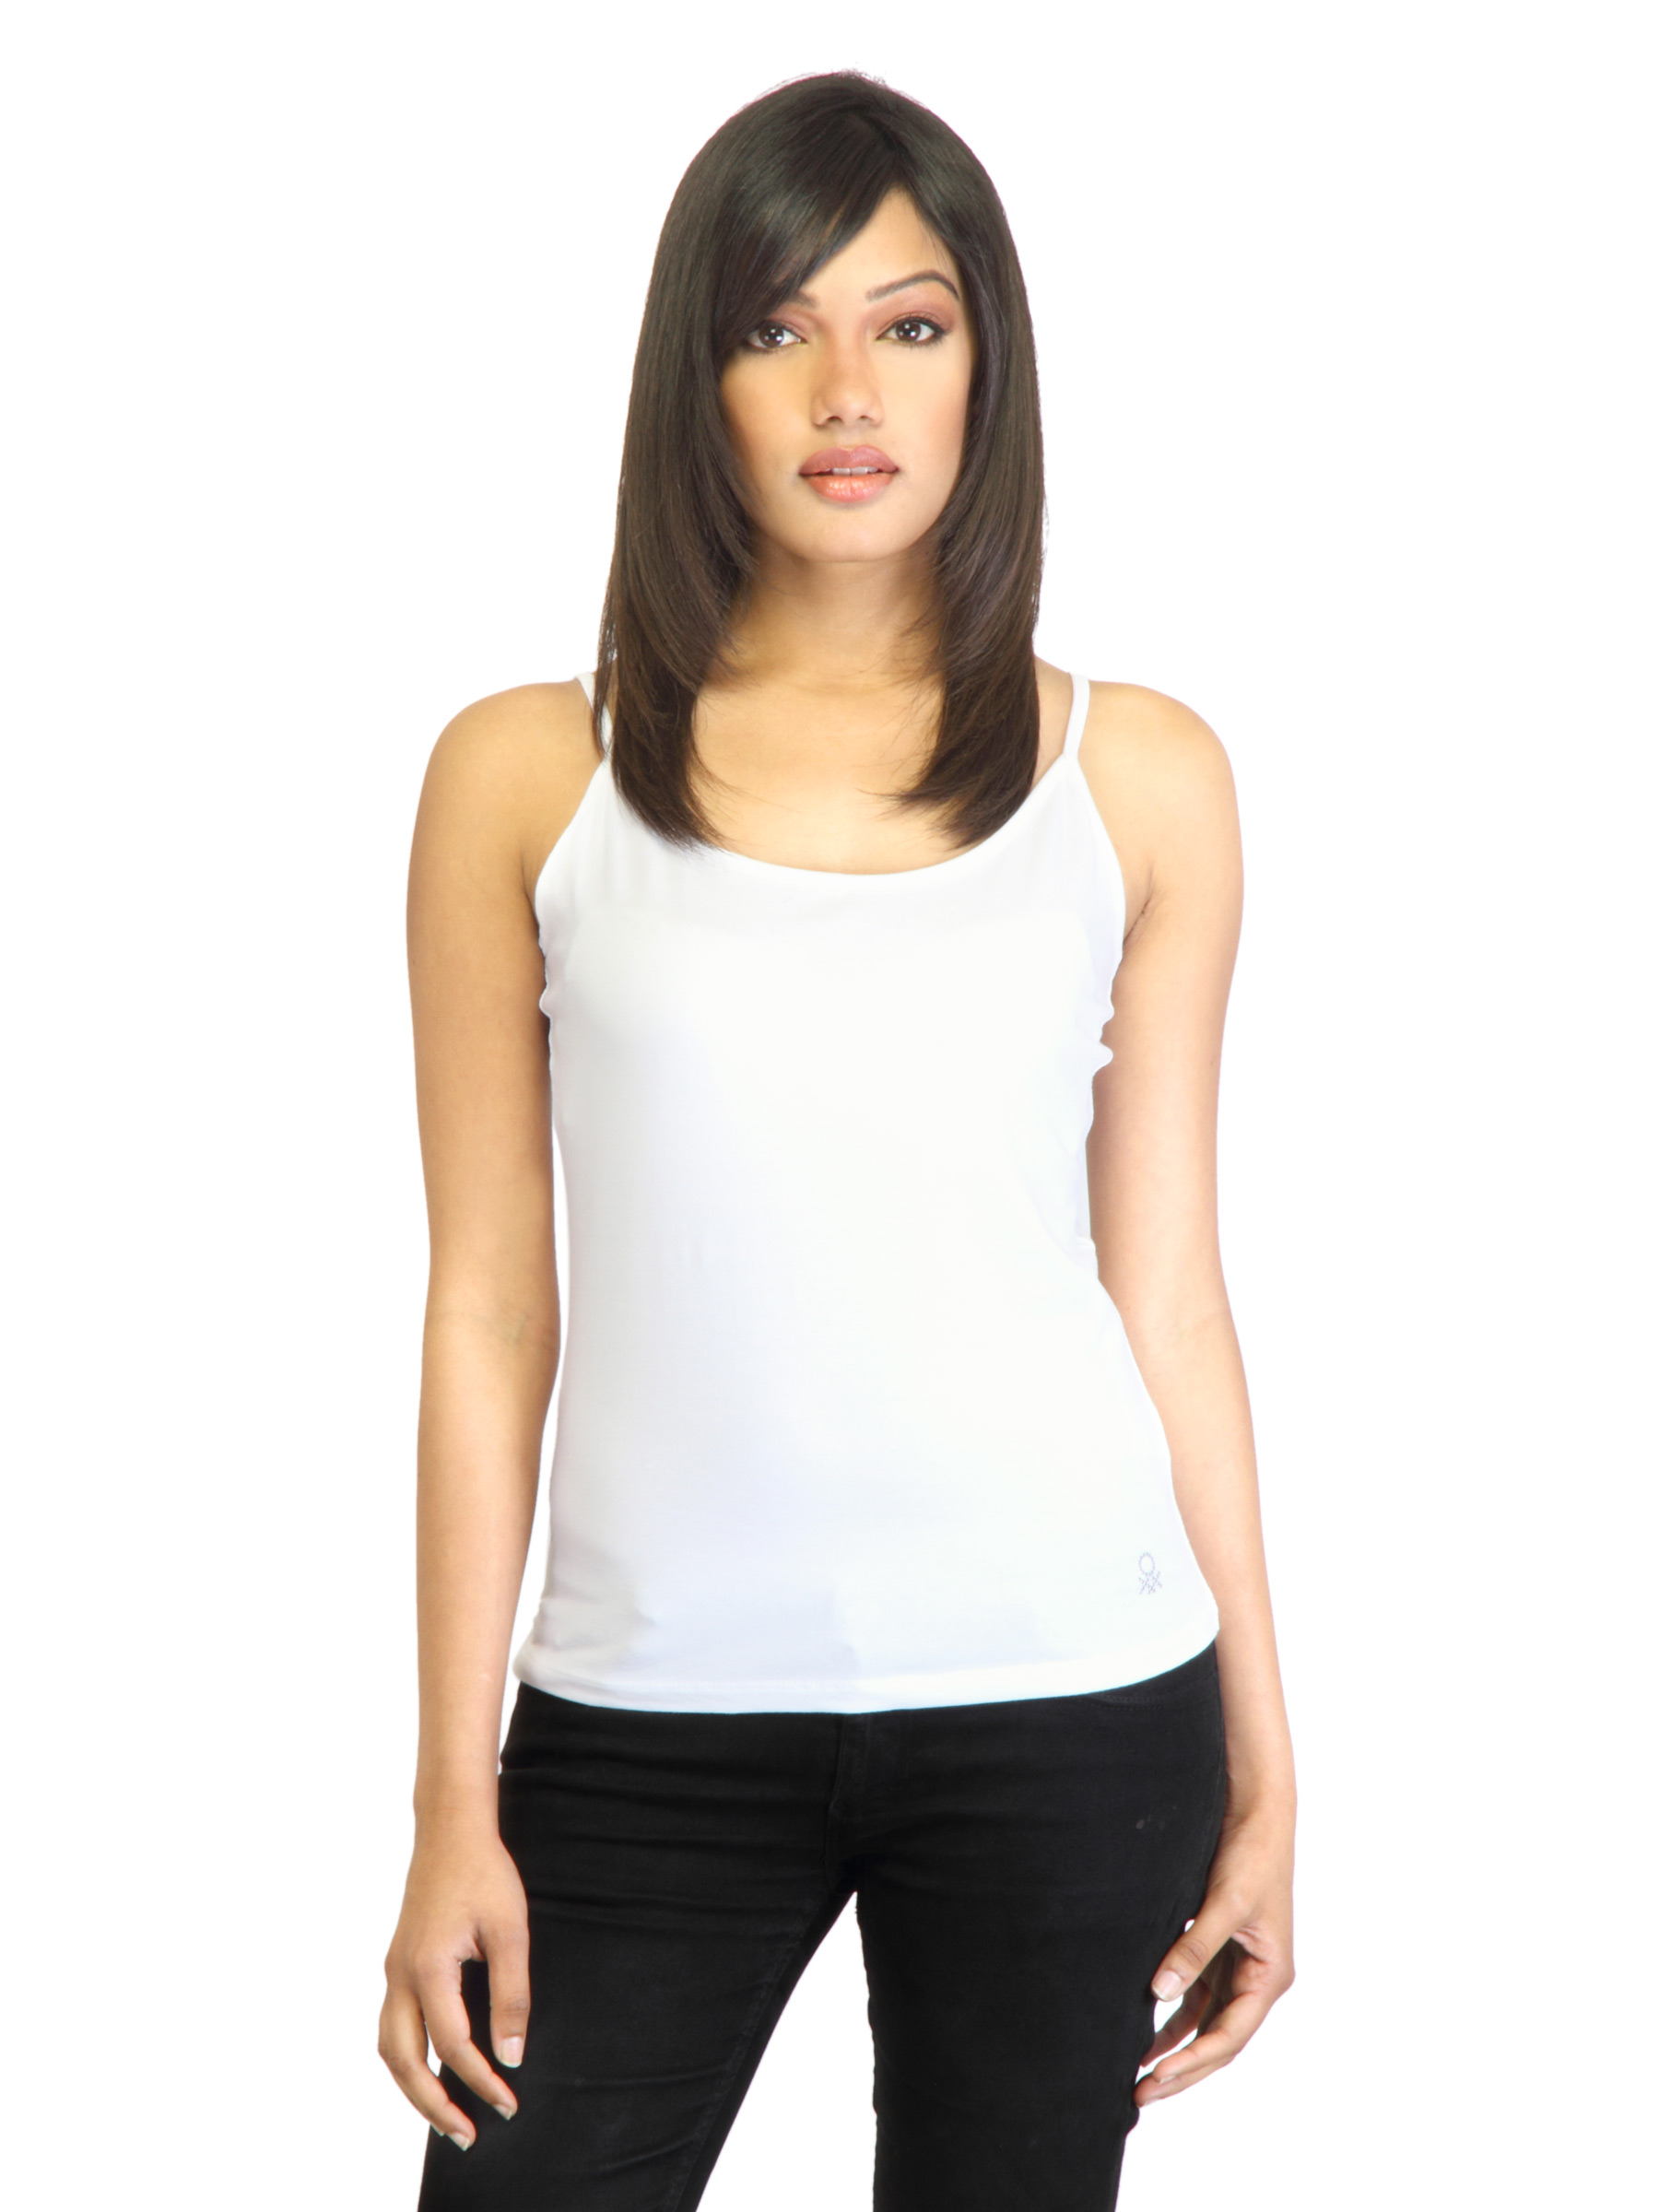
United Colors of Benetton Women White Top
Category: Apparel / Topwear / Tops
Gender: Women
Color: White
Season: Summer 2011
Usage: Casual